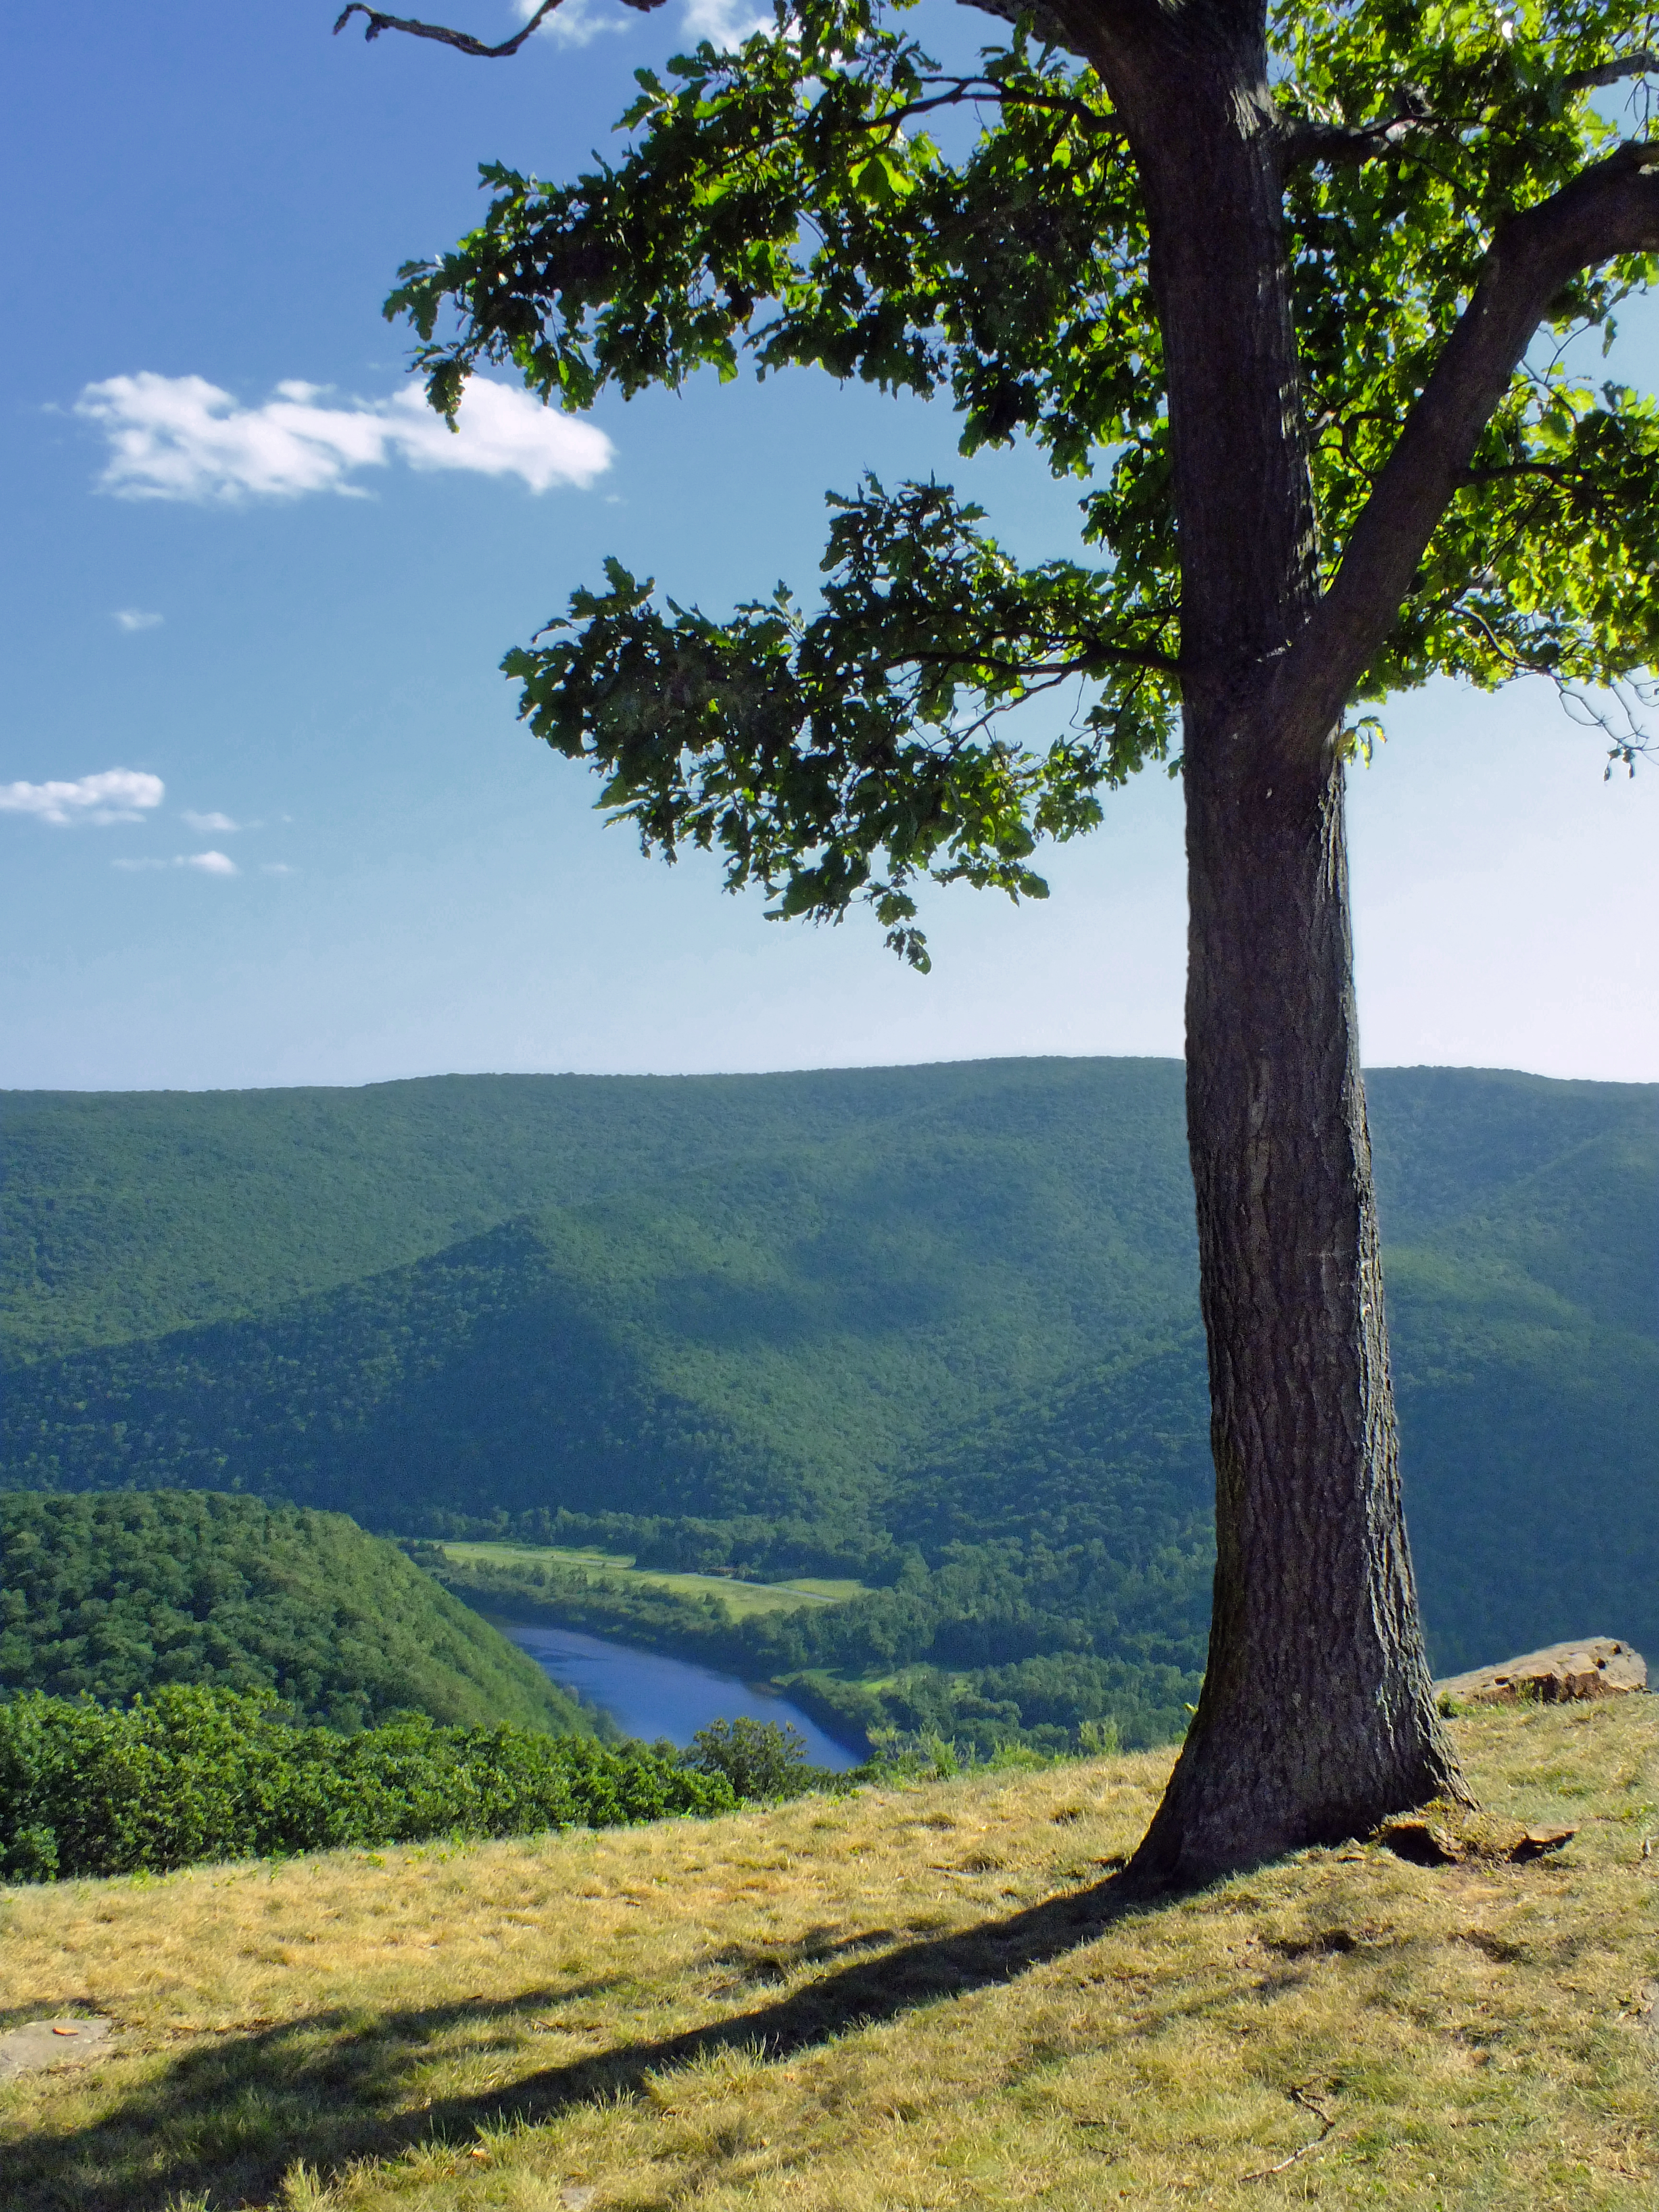
landscape, tree, nature, forest, grass, wilderness, mountain, plant, meadow, leaf, hill, lake, river, valley, summer, cliff, green, creativecommons, mountains, clintoncounty, appalachianmountains, alleghenyplateau, pennsylvaniawilds, pennsylvania, sproulstateforest, hynerviewstatepark, susquehannariver, habitat, ecosystem, rural area, natural environment, woody plant